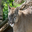
Label: leopard